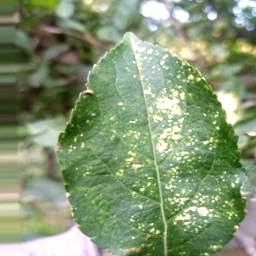
Label: Apple_Mosaic